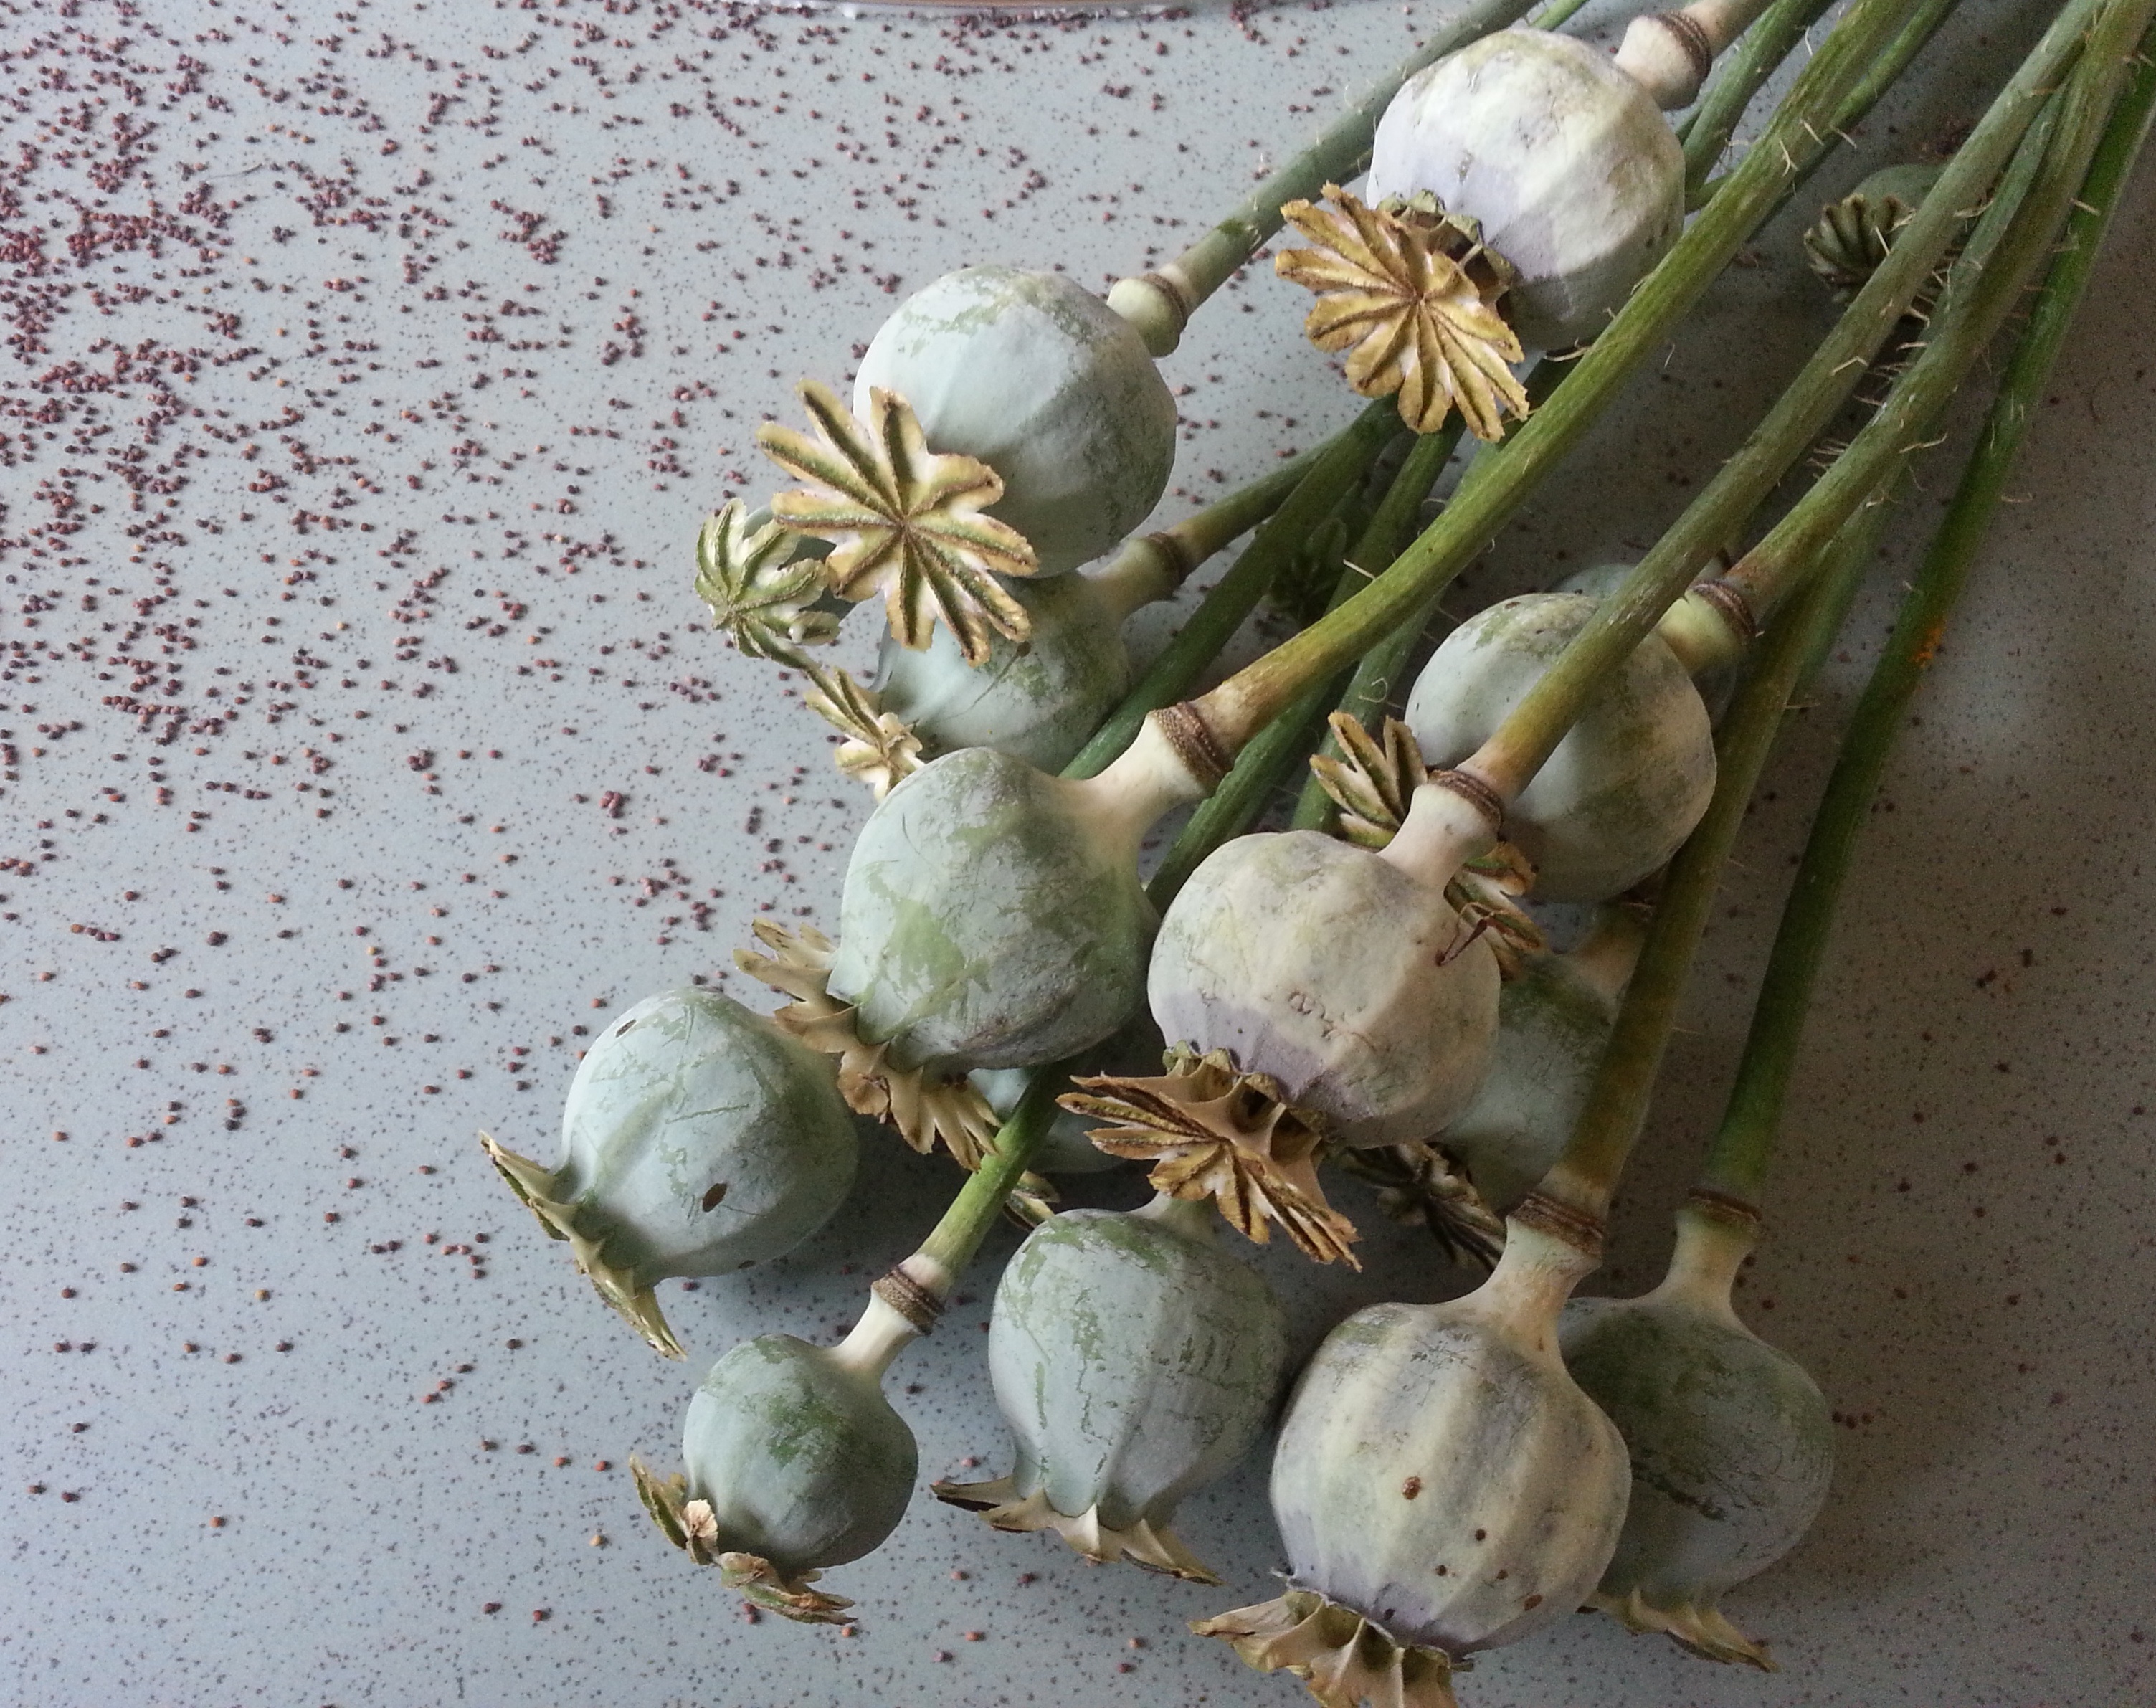
plant, flower, food, produce, vegetable, botany, flora, gourd, flowering plant, land plant